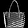
Label: Bag